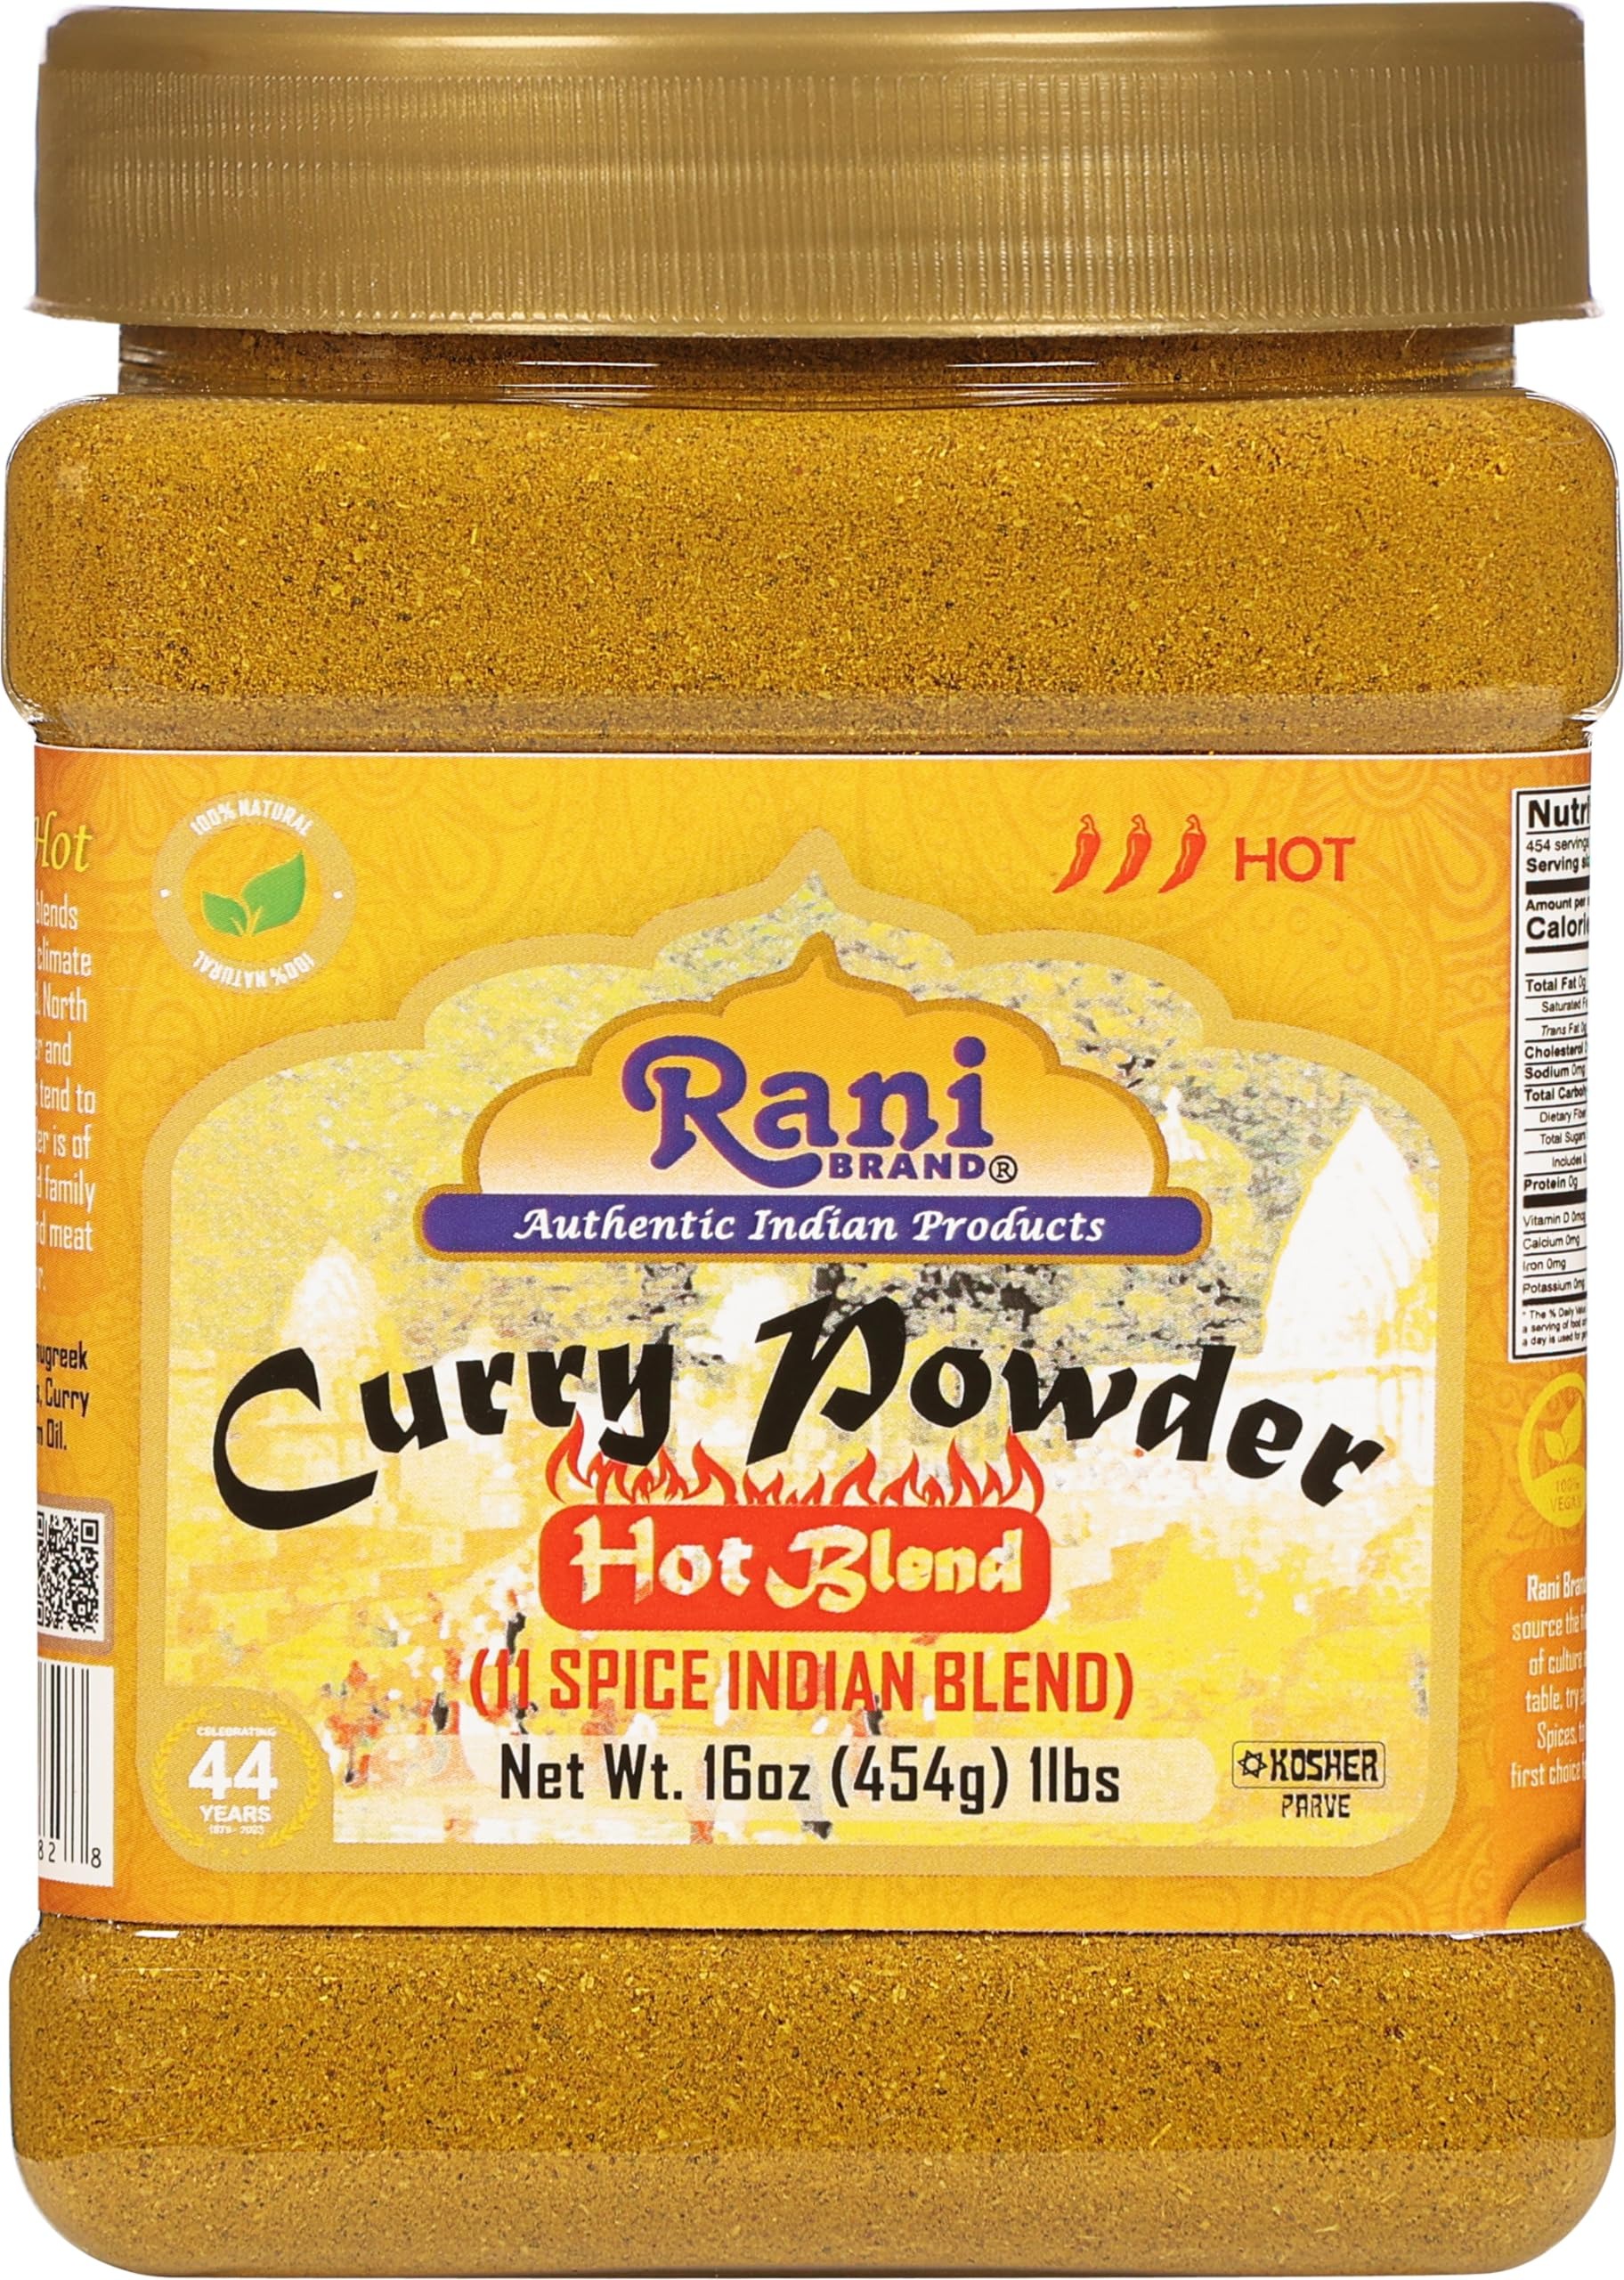
Item Name: Rani Curry Powder Hot (11-Spice Authentic Indian Blend) 16oz (1lb) 454g PET Jar ~ All Natural | Salt-Free | Vegan | No Colors | Gluten Friendly | NON-GMO | Kosher | Indian Origin
Bullet Point 1: Product of India
Bullet Point 2: Hot Indian Curry Blend
Bullet Point 3: Plastic Bottle
Bullet Point 4: Ground Powder
Product Description: <p><b>Rani Curry Powder Hot</b> Traditionally, the spices used in curry blends reflect the availability of spices and the climate of the region to which they are credited. North Indian curry powders tend to be milder and very aromatic, while South Indian blends tend to be hotter in flavor. Rani Hot Curry Powder is of the southern variety, derived from an old family recipe. It compliments both vegetable and meat dishes, adding both color and flavor. </p> Product Type: Curry Powder Blend <br> <br> Product of India <br> Ingredients:Coriander, Turmeric, Cumin, Fenugreek, Ginger, Black Pepper, Mustard Seeds, Curry Leaves (Patta), Chili, Fennel, Garlic, Capsicum Oil <p></p>
Value: 16.0
Unit: Ounce

Price: 14.99